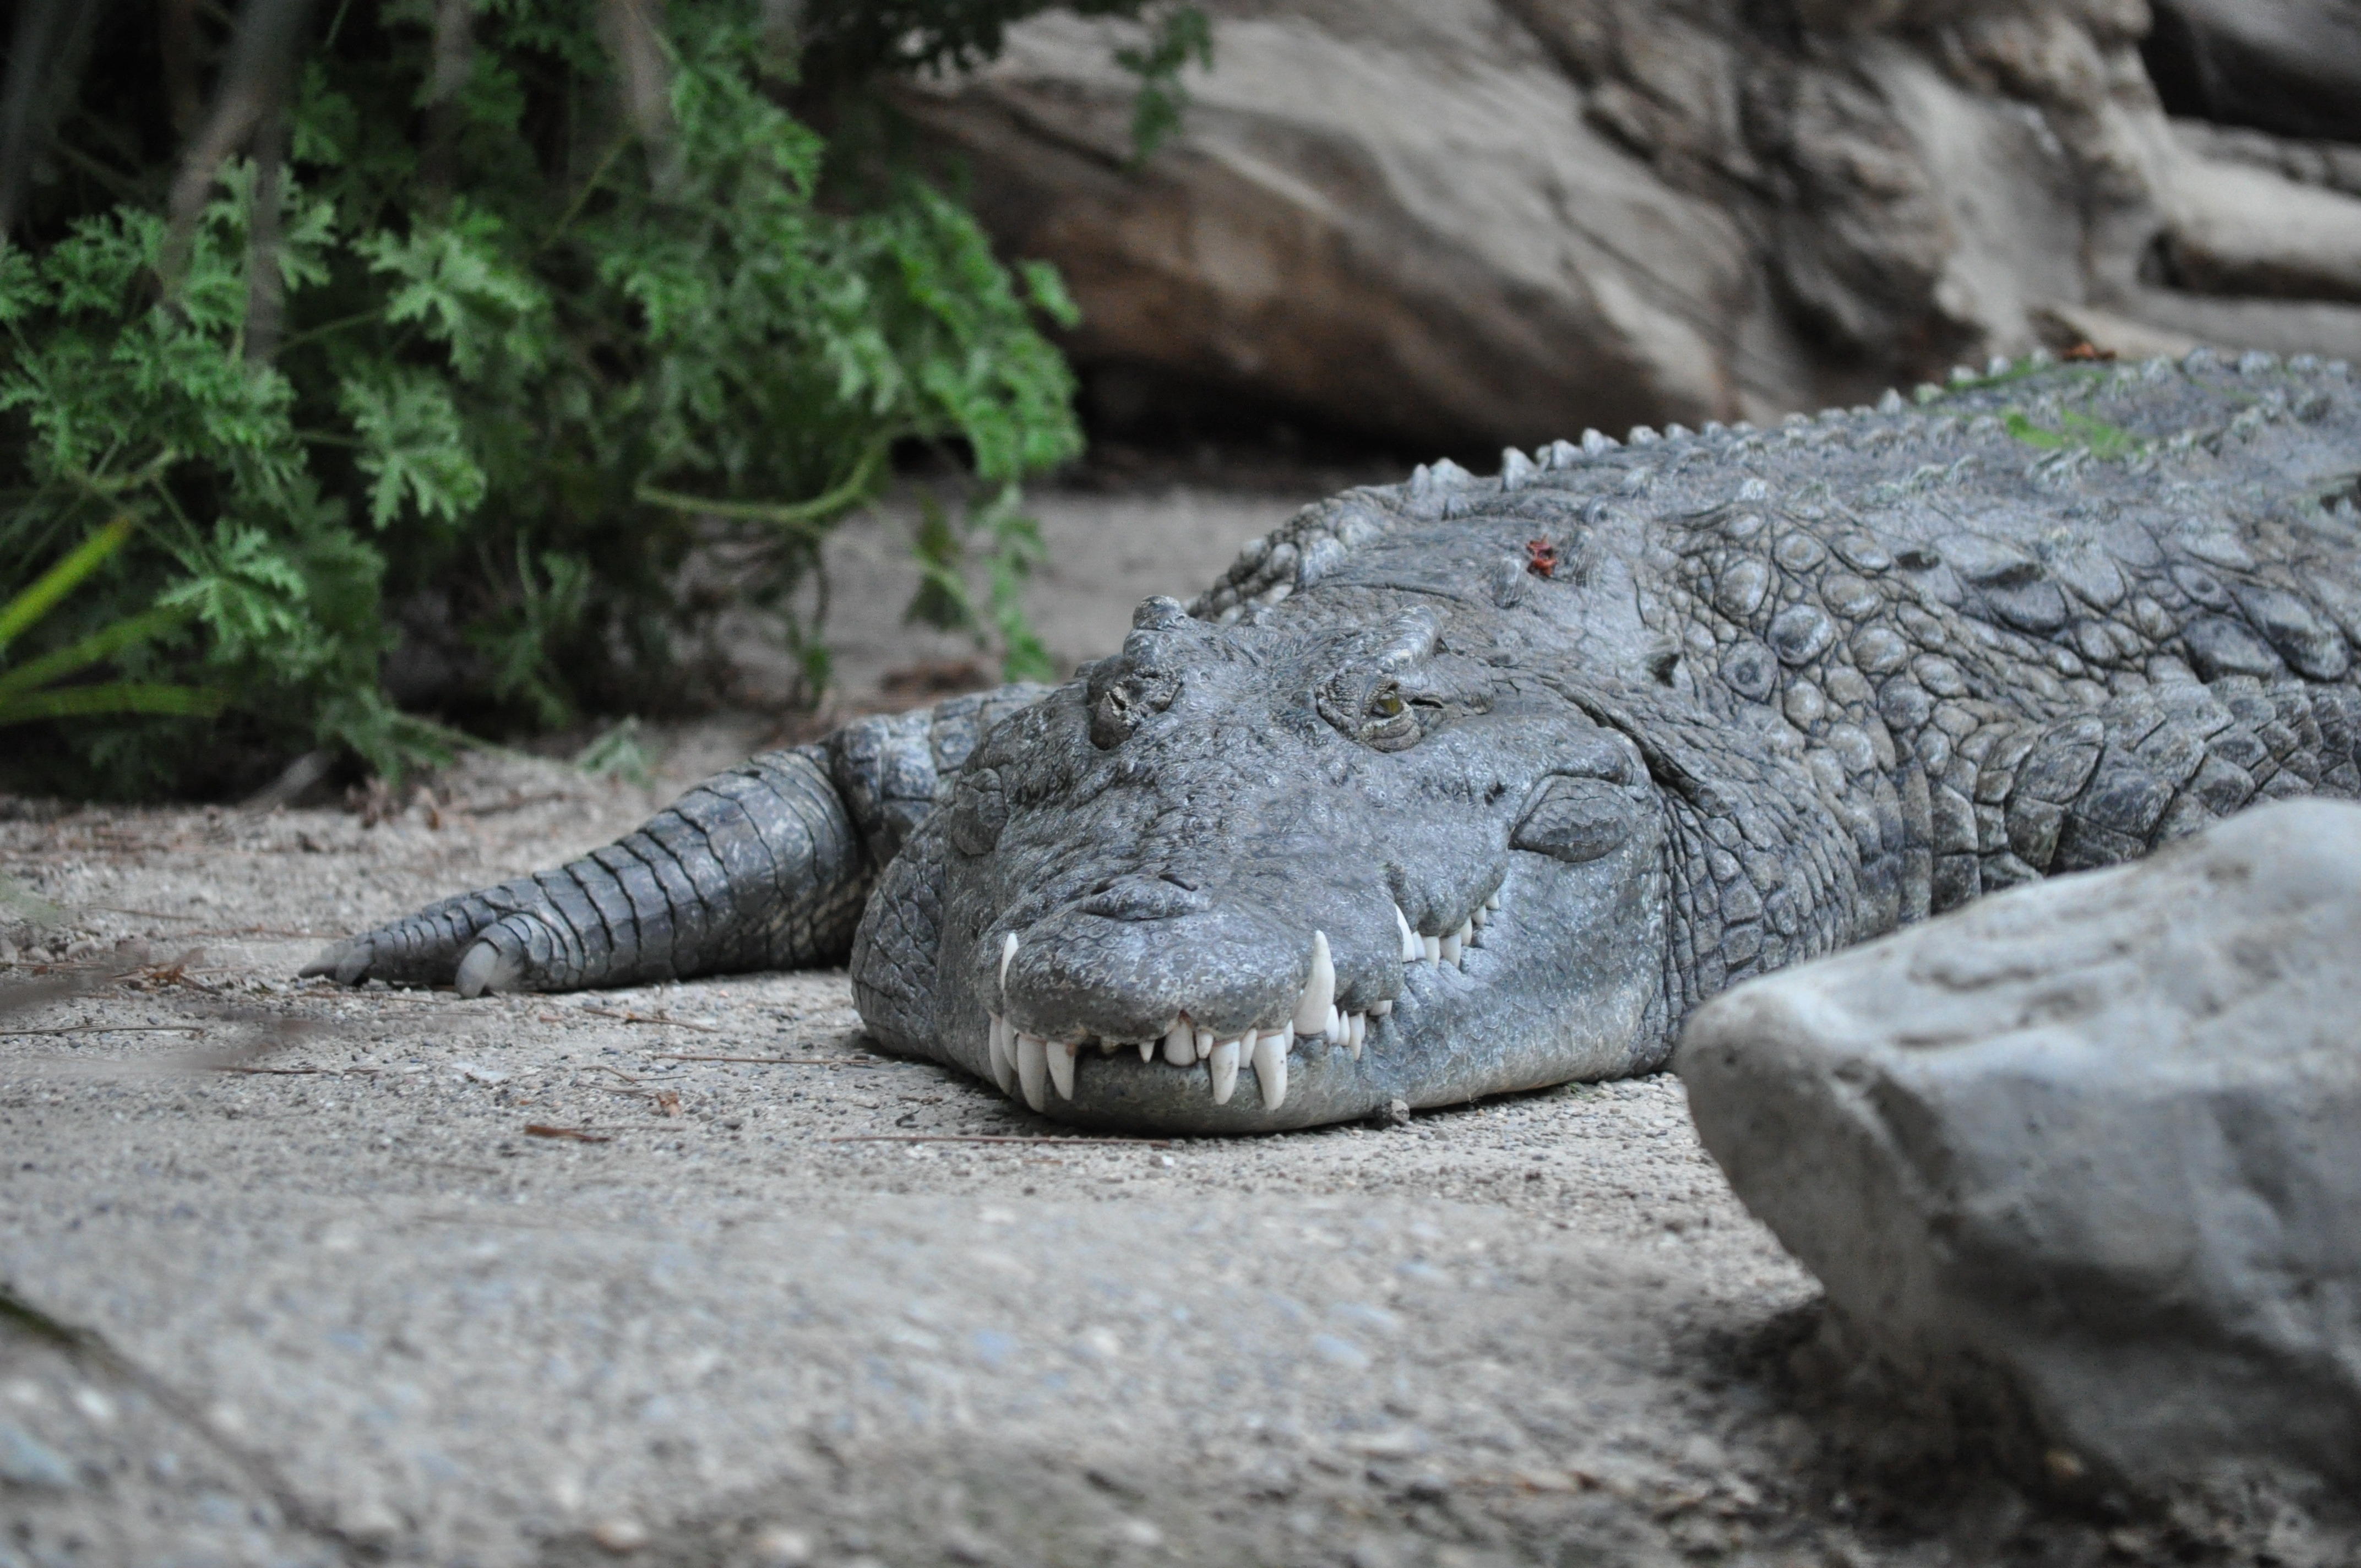
animal, wildlife, zoo, reptile, iguana, fauna, crocodile, alligator, vertebrate, tooth, crocodilia, american alligator, gharial, nile crocodile